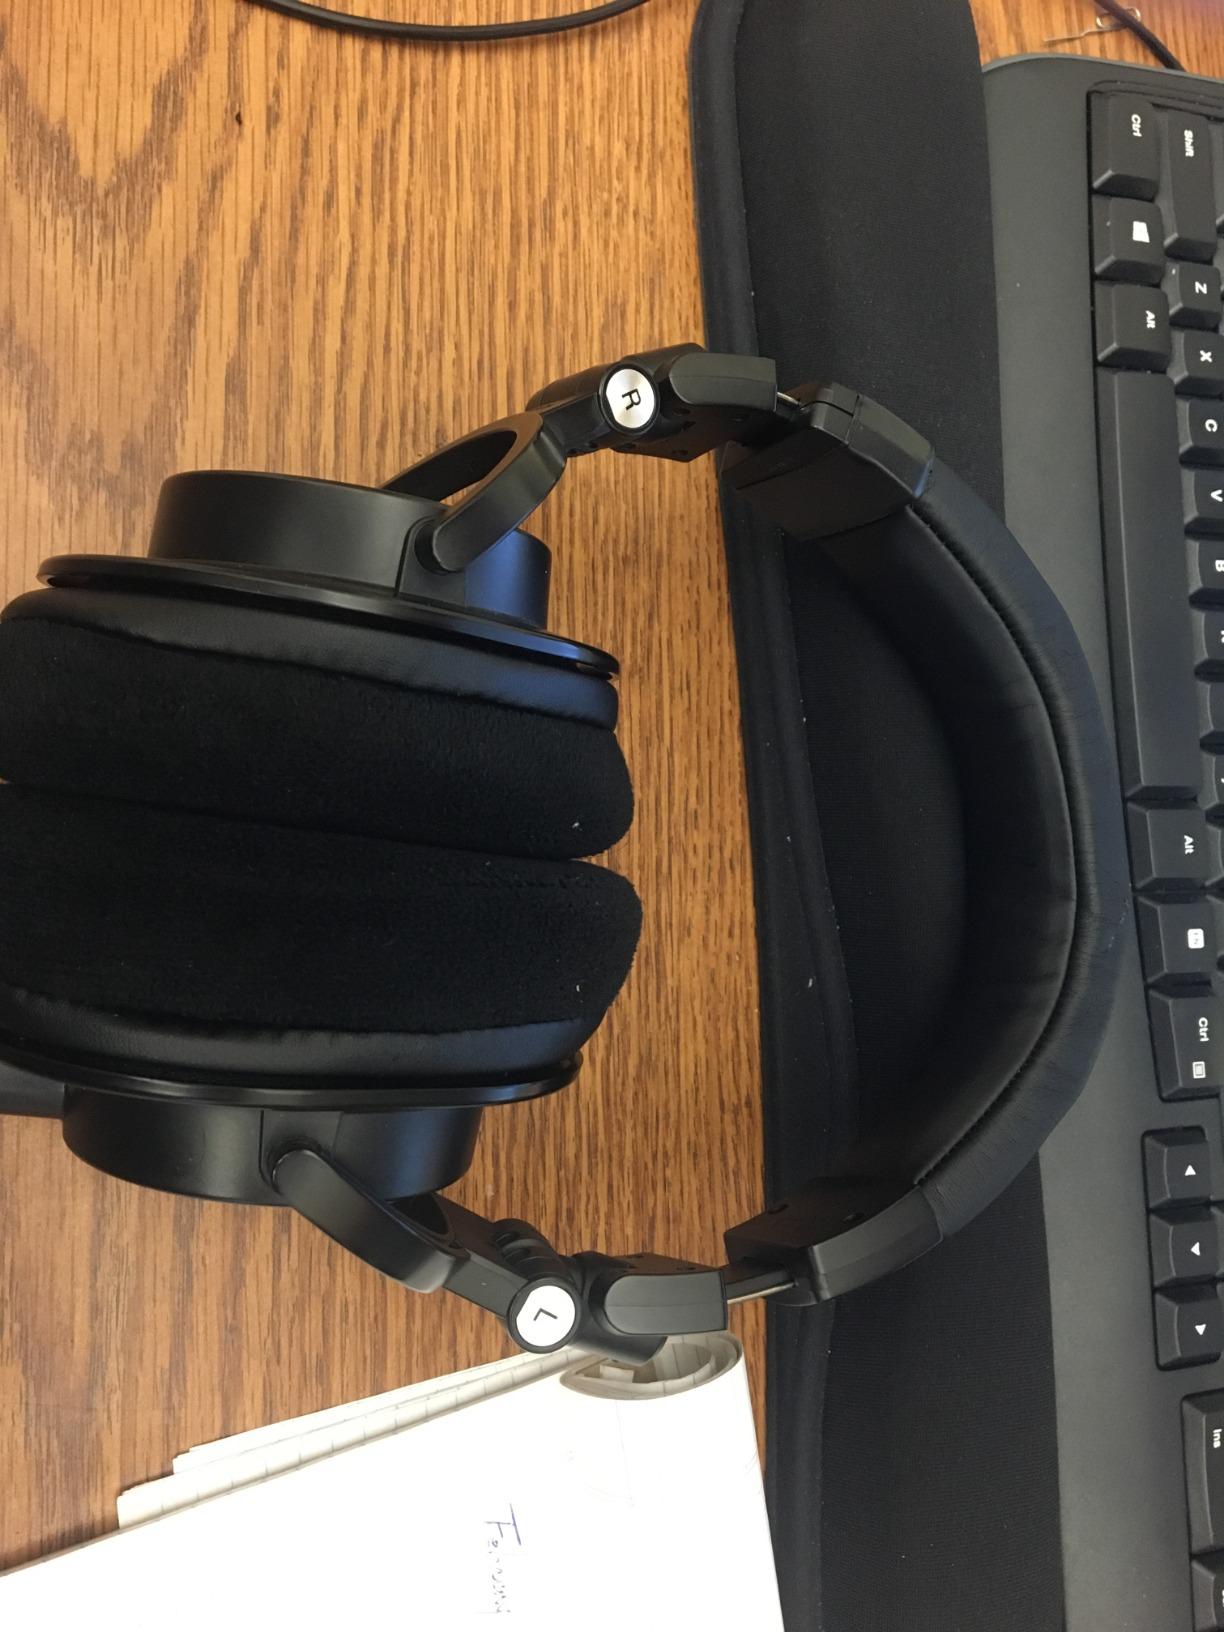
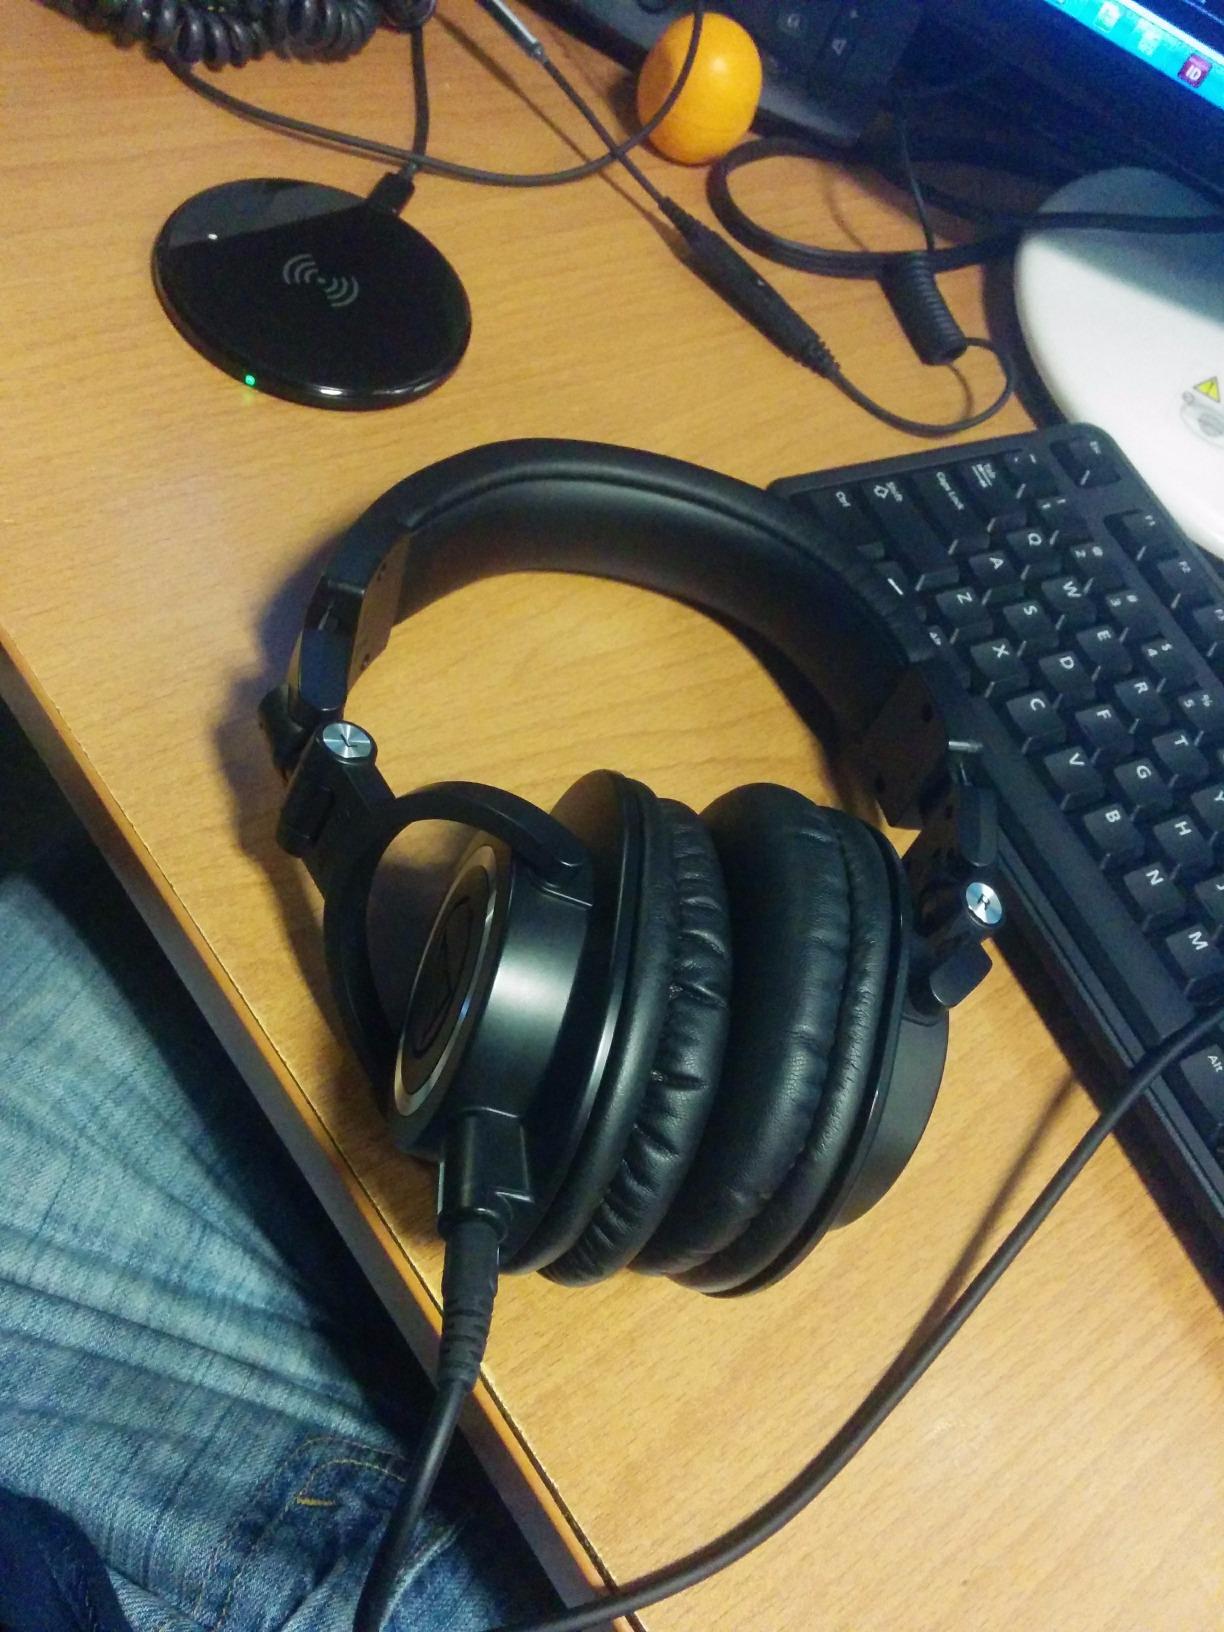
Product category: headphones
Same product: yes